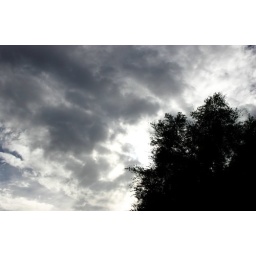
Random shot from around the house of trees and sky.